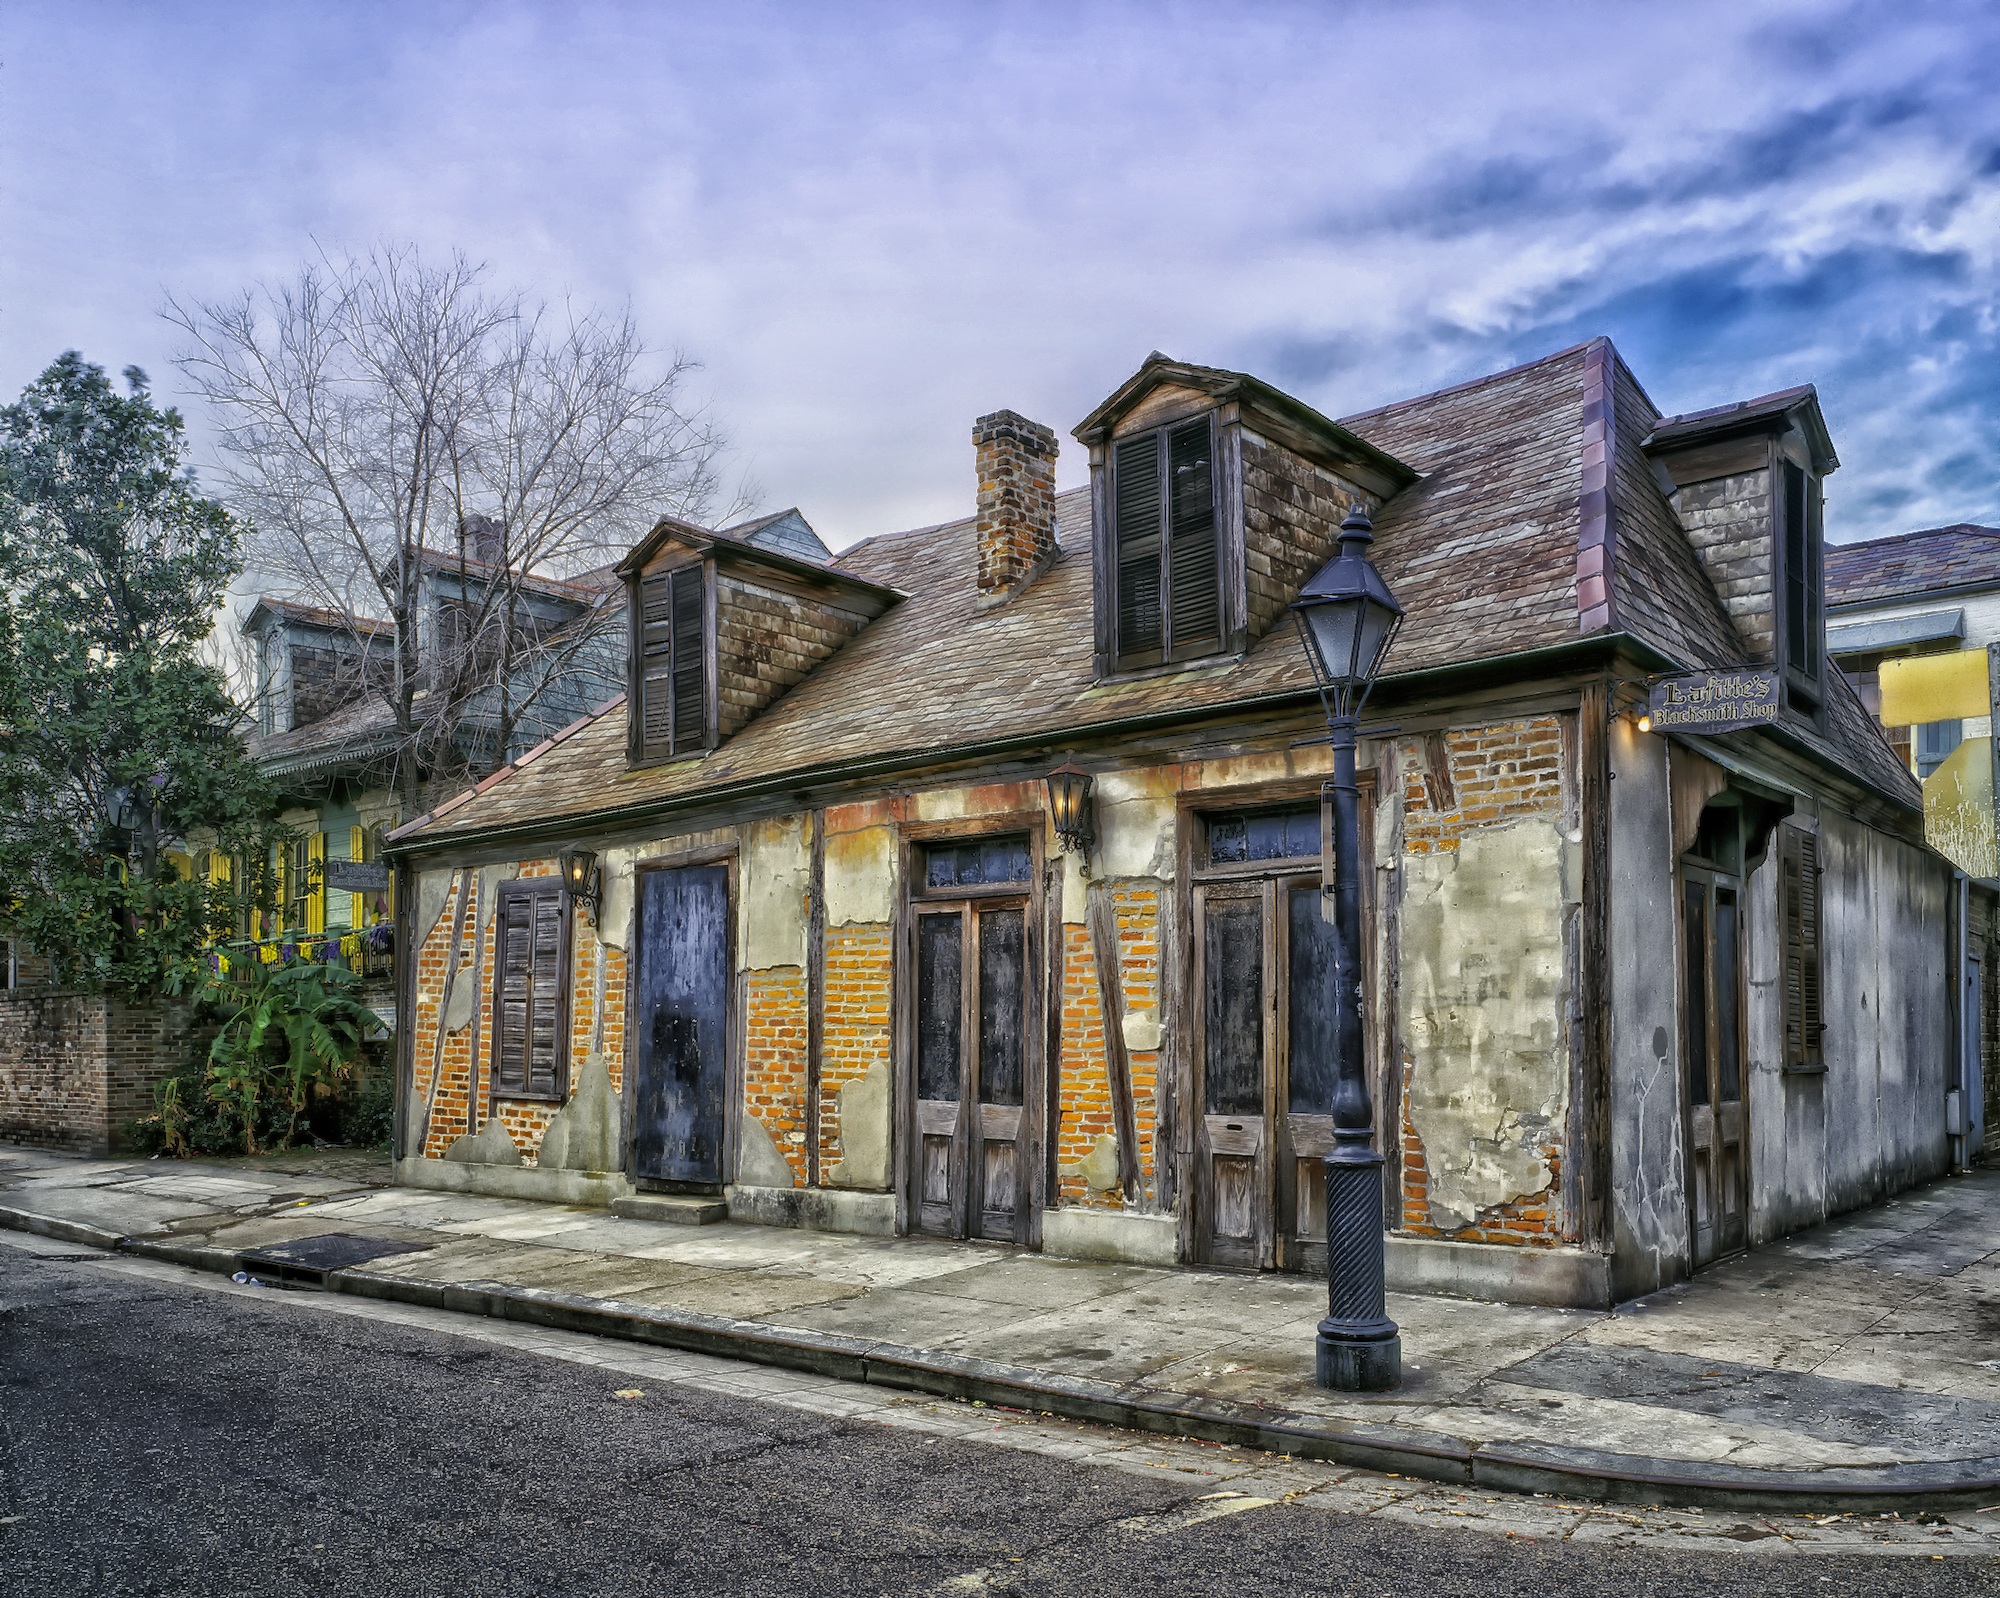
architecture, sky, road, street, house, sidewalk, town, building, city, home, urban, pavement, village, suburb, cottage, landmark, facade, property, historic, hdr, clouds, estate, neighbourhood, real estate, rural area, new orleans, louisiana, urban area, residential area, human settlement, lafitte's blacksmith shop